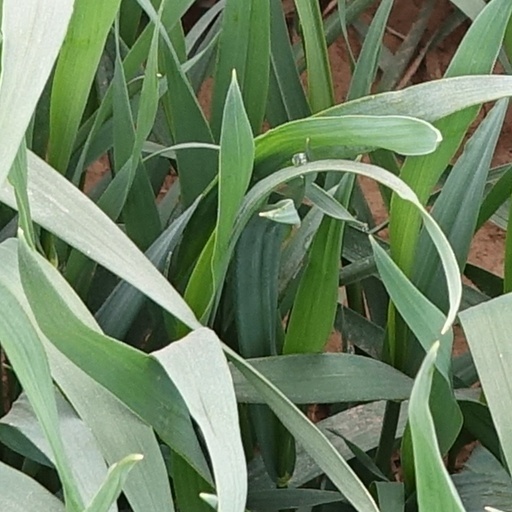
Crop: wheat